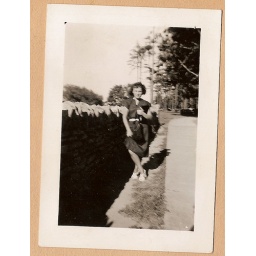
Grandma by stone wall - maybe Alcott